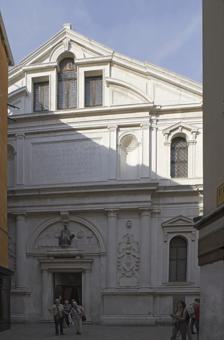
Building: San Zulian
Country: Italy
Year built: 1570
San Zulian San Zulian Religion Affiliation Roman Catholic Province Venice Location Location Venice , Italy Shown within Venice Show map of Venice San Zulian (Italy) Show map of Italy Geographic coordinates 45°26′8.5″N 12°20′19.2″E / 45.435694°N 12.338667°E / 45.435694; 12.338667 Architecture Completed 9th century The Chiesa di San Giuliano ( St Julian ), commonly called San Zulian in the Venetian dialect, is a church on the Merceria , the main shopping street of Venice , in the parish of San Salvador, Venice , Italy. Originally built in the 9th century, it underwent a number of reconstructions, including probably after the 1105 fire of the neighborhood. The façade was constructed in 1553-1554 by Jacopo Sansovino , and completed after his death in 1570 by Alessandro Vittoria . The flattened classical temple façade was paid for by the scholar Tommaso Rangone , whose bronze seated portrait appears above the door. In his hands, the physician Rangone holds sarsaparilla and guaiacum , two plants which he used to treat syphilis and yellow fever . The reliefs also depict a map of the world as was known at his death. As befitting his broad-ranging interests in classical texts, the flanking inscriptions are in Latin (center), Greek (right) and Hebrew (left) text. The interior was also designed by Sansovino, and the church consecrated in 1580. Main artworks Facade elements Facade left. Latin dedication Lintel. Facade right. Hebrew inscription. Statue of Tomas Rangone Greek inscription. Interior Girolamo Campagna ( terracotta figures of the Virgin Mary and Mary Magdalene and a marble altar panel in the chapel to the left of the high altar) Palma the Younger ( St Julian in Glory on the central panel of the ceiling) Paolo Veronese ( Pietà with SS Roch, Jerome and Mark on the south wall) The upper walls are painted by Leonardo Corona , Giovanni Fiammingo , and Palma. Organ from 1764 opus 12 by Gaetano Callido St Julian in Glory Palma the Younger Organ by Gaetano Callido External links San Zulian blogspot. Works of Art Discovered in Venice , Alethea Wiel. The Burlington Magazine for Connoisseurs (1909) 15(78):p. 368-9. (On works of art found in the rafters of San Zulian). v t e Jacopo Sansovino Churches and religious buildings San Marcello al Corso (original project of reconstruction, 1520s) San Francesco della Vigna (original project, 1554, continued by Andrea Palladio ) San Martino, Venice (reconstruction, 1546–1610) San Geminiano, Venice (reconstruction finished, 1552–1557)† San Zulian (façade, 1553–1554, finished by Alessandro Vittoria , 1570) Secular buildings Procuratie (superintendency, 1529–1538) Palazzo Corner della Ca' Grande (original project, 1532) Palazzo Dolfin Manin (original project, 1536) Zecca of Venice (1536–1548) Biblioteca Marciana (1537–1588) Loggetta del Sansovino (1538–1546) Villa Garzoni (original project, c. 1540) Palazzo della Loggia (involvement, 1520s–1530s) Sculptures Bacchus (c. 1515) Related Venetian Renaissance architecture Andrea Sansovino (sculpture master) Francesco Sansovino (son) Authority control databases International VIAF National Germany